Mazovia

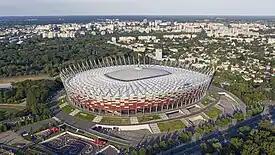
Stadion Narodowy, Warsaw

The Mazovian language probably existed as a separate dialect until the 20th century. The ethnonym "Mazur" has given the name for a phonetic phenomenon known as mazurzenie (although it is common in the Lesser Polish dialect as well).